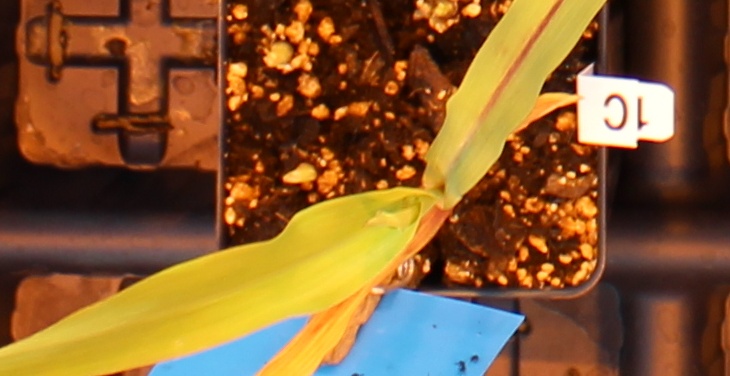
Label: Corn